Greek love

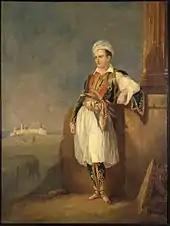
Byron in Greek nationalist costume (c. 1830) with the Acropolis of Athens in the background

German 18th-century works from the "Greek love" milieu of classical studies include the academic essays of Christoph Meiners and Alexander von Humboldt, the parodic poem "Juno and Ganymede" by Christoph Martin Wieland, and "" (1805), a novel about an explicitly male–male love affair in a Greek setting by Augustus, Duke of Saxe-Gotha-Altenburg.